Harzburg

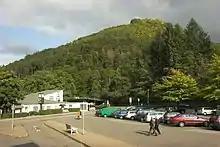
The Burgberg hill and Burgberg Cable Car

During the conflict of the Hohenstaufen emperor Frederick I with the Welf duke Henry the Lion, the rebuilding work on the castle continued until 1180. In January 1076 Henry had claimed the enfeoffment with Goslar and the Rammelsberg mines in turn for his support against the rebellious Italian cities of the Lombard League. The duke was deposed in 1180, yet Frederick felt it was necessary to protect Goslar against Henry's forces.